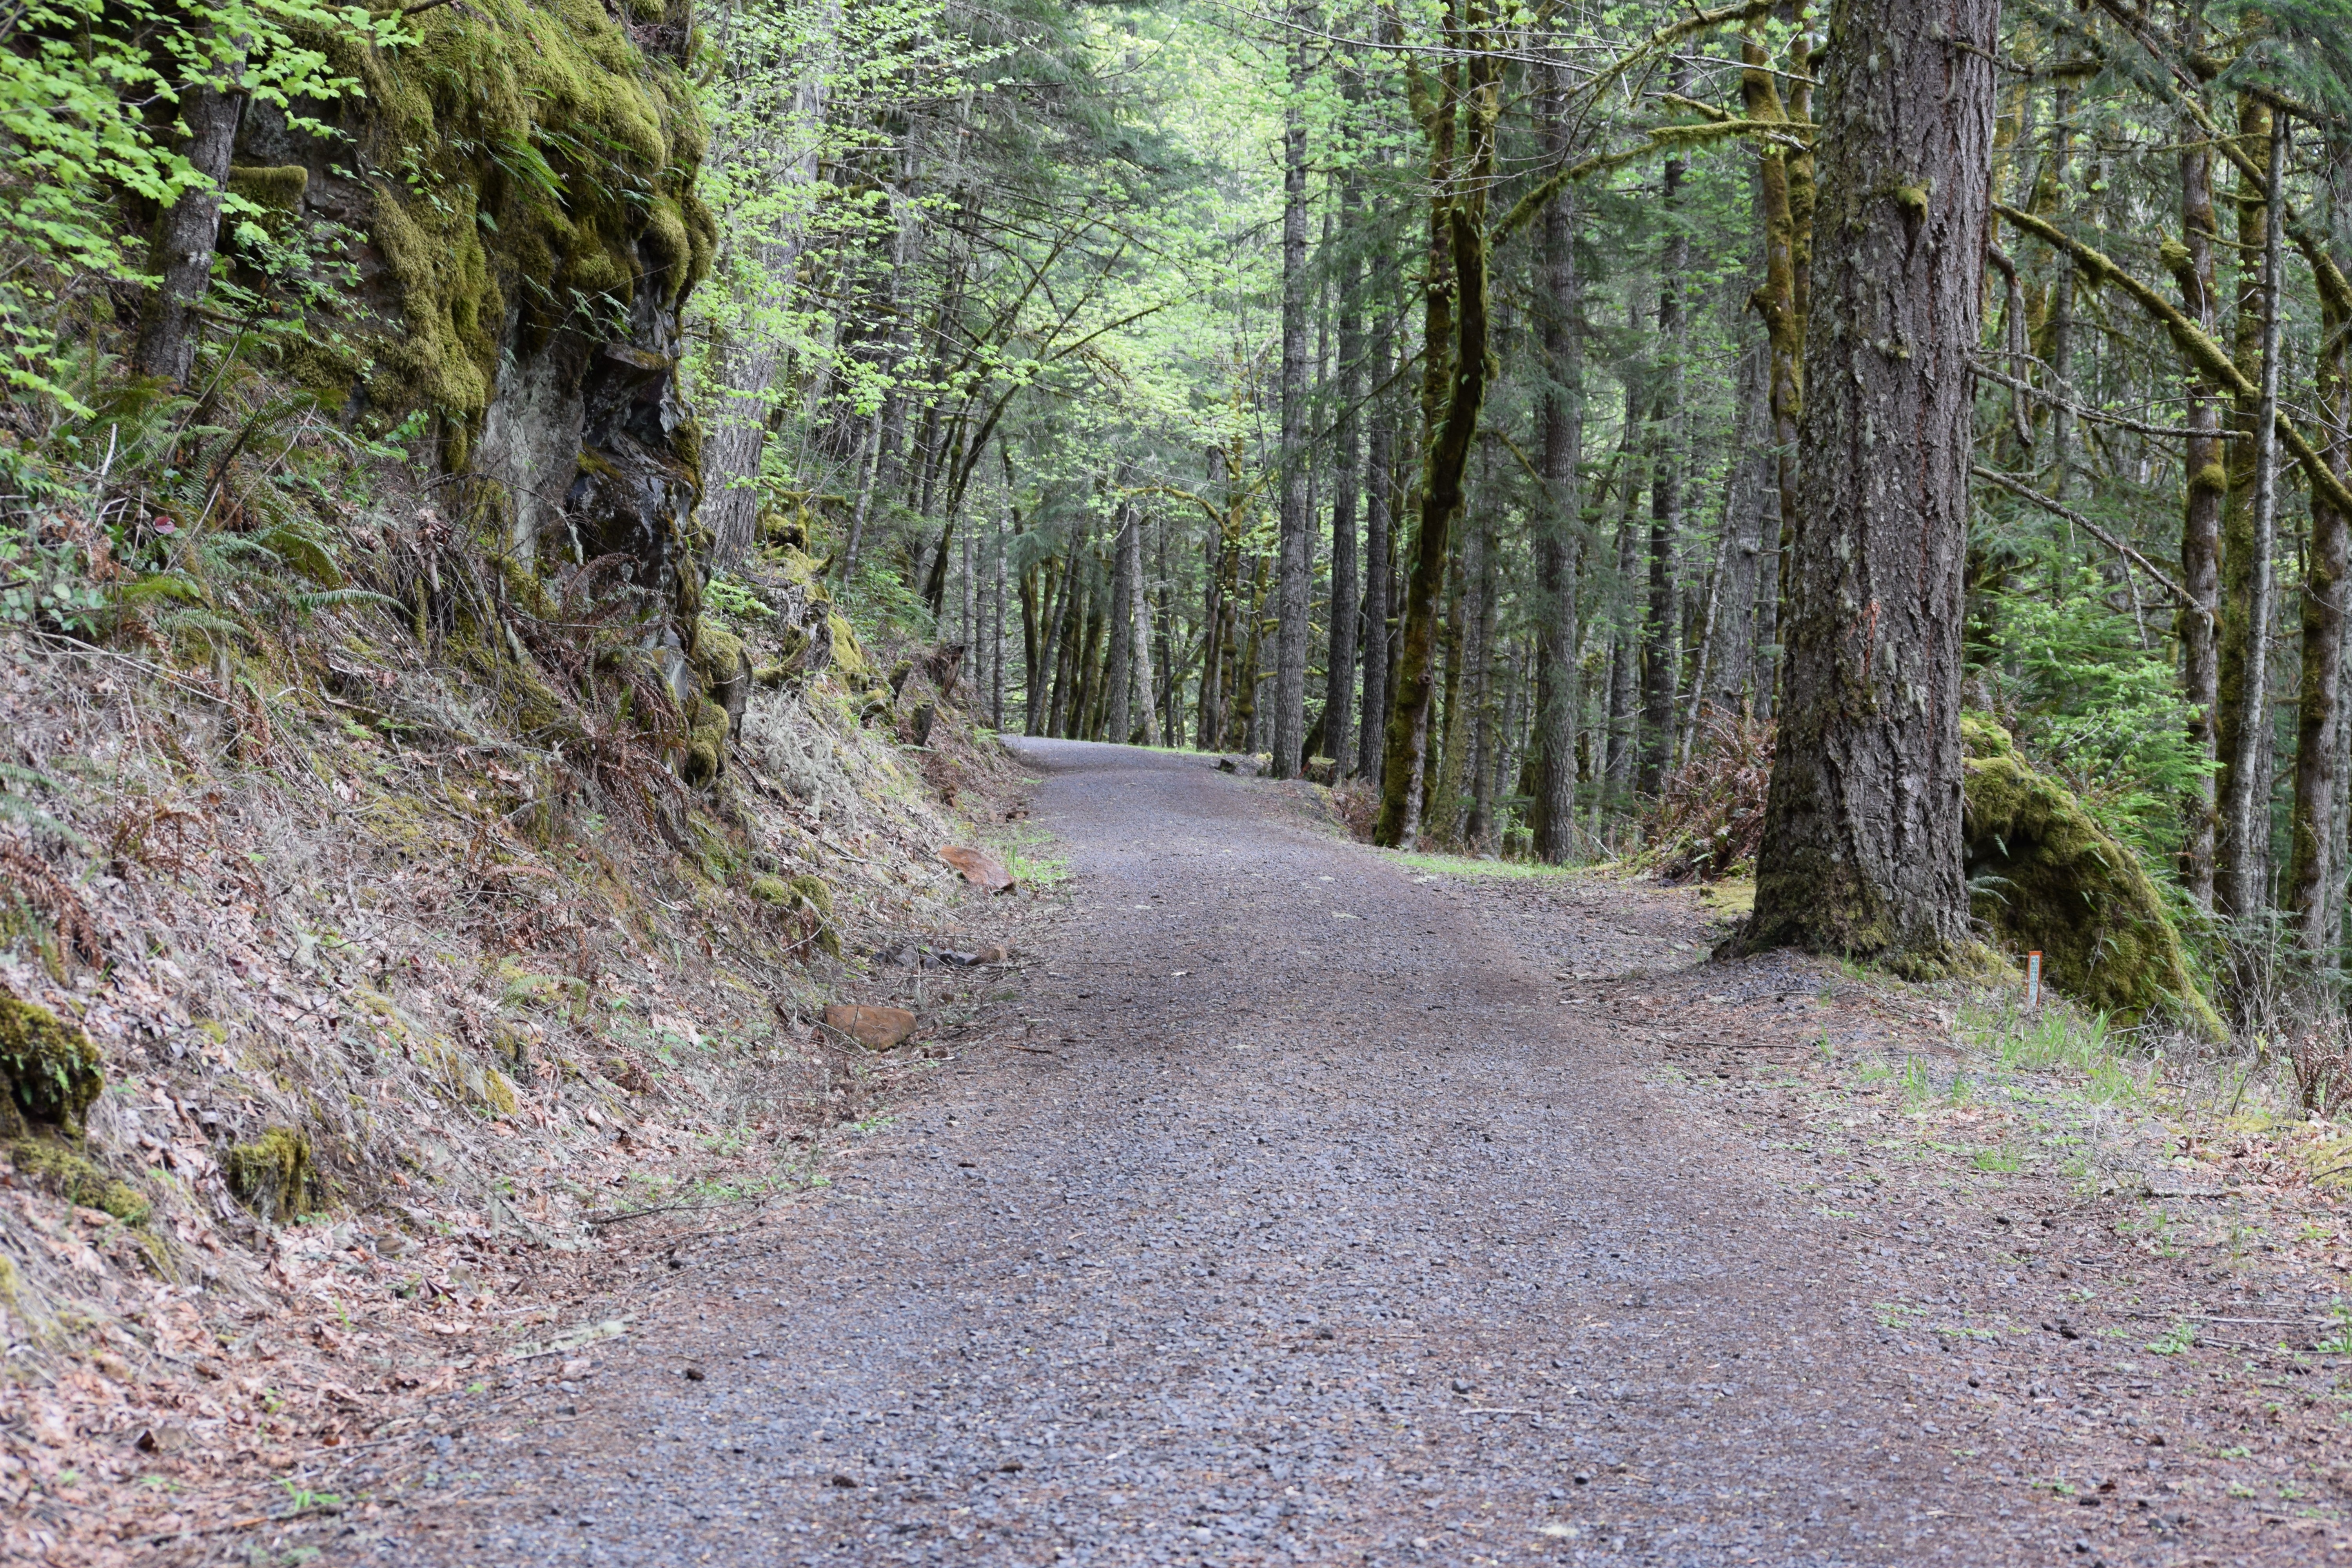
tree, forest, wilderness, trail, countryside, stream, ridge, country lane, woodland, habitat, ecosystem, gravel road, old growth forest, cut bank, natural environment, temperate broadleaf and mixed forest, temperate coniferous forest, nonbuilding structure